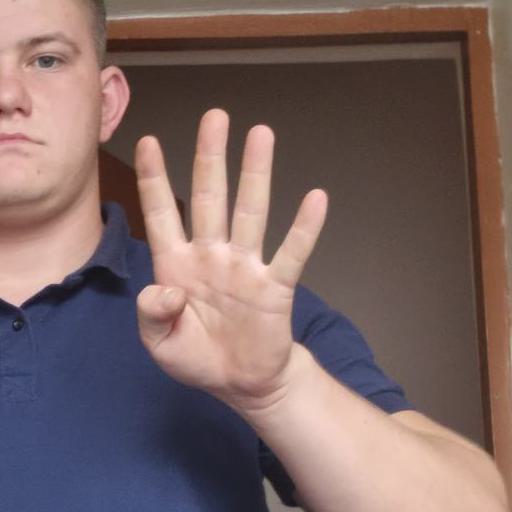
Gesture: four